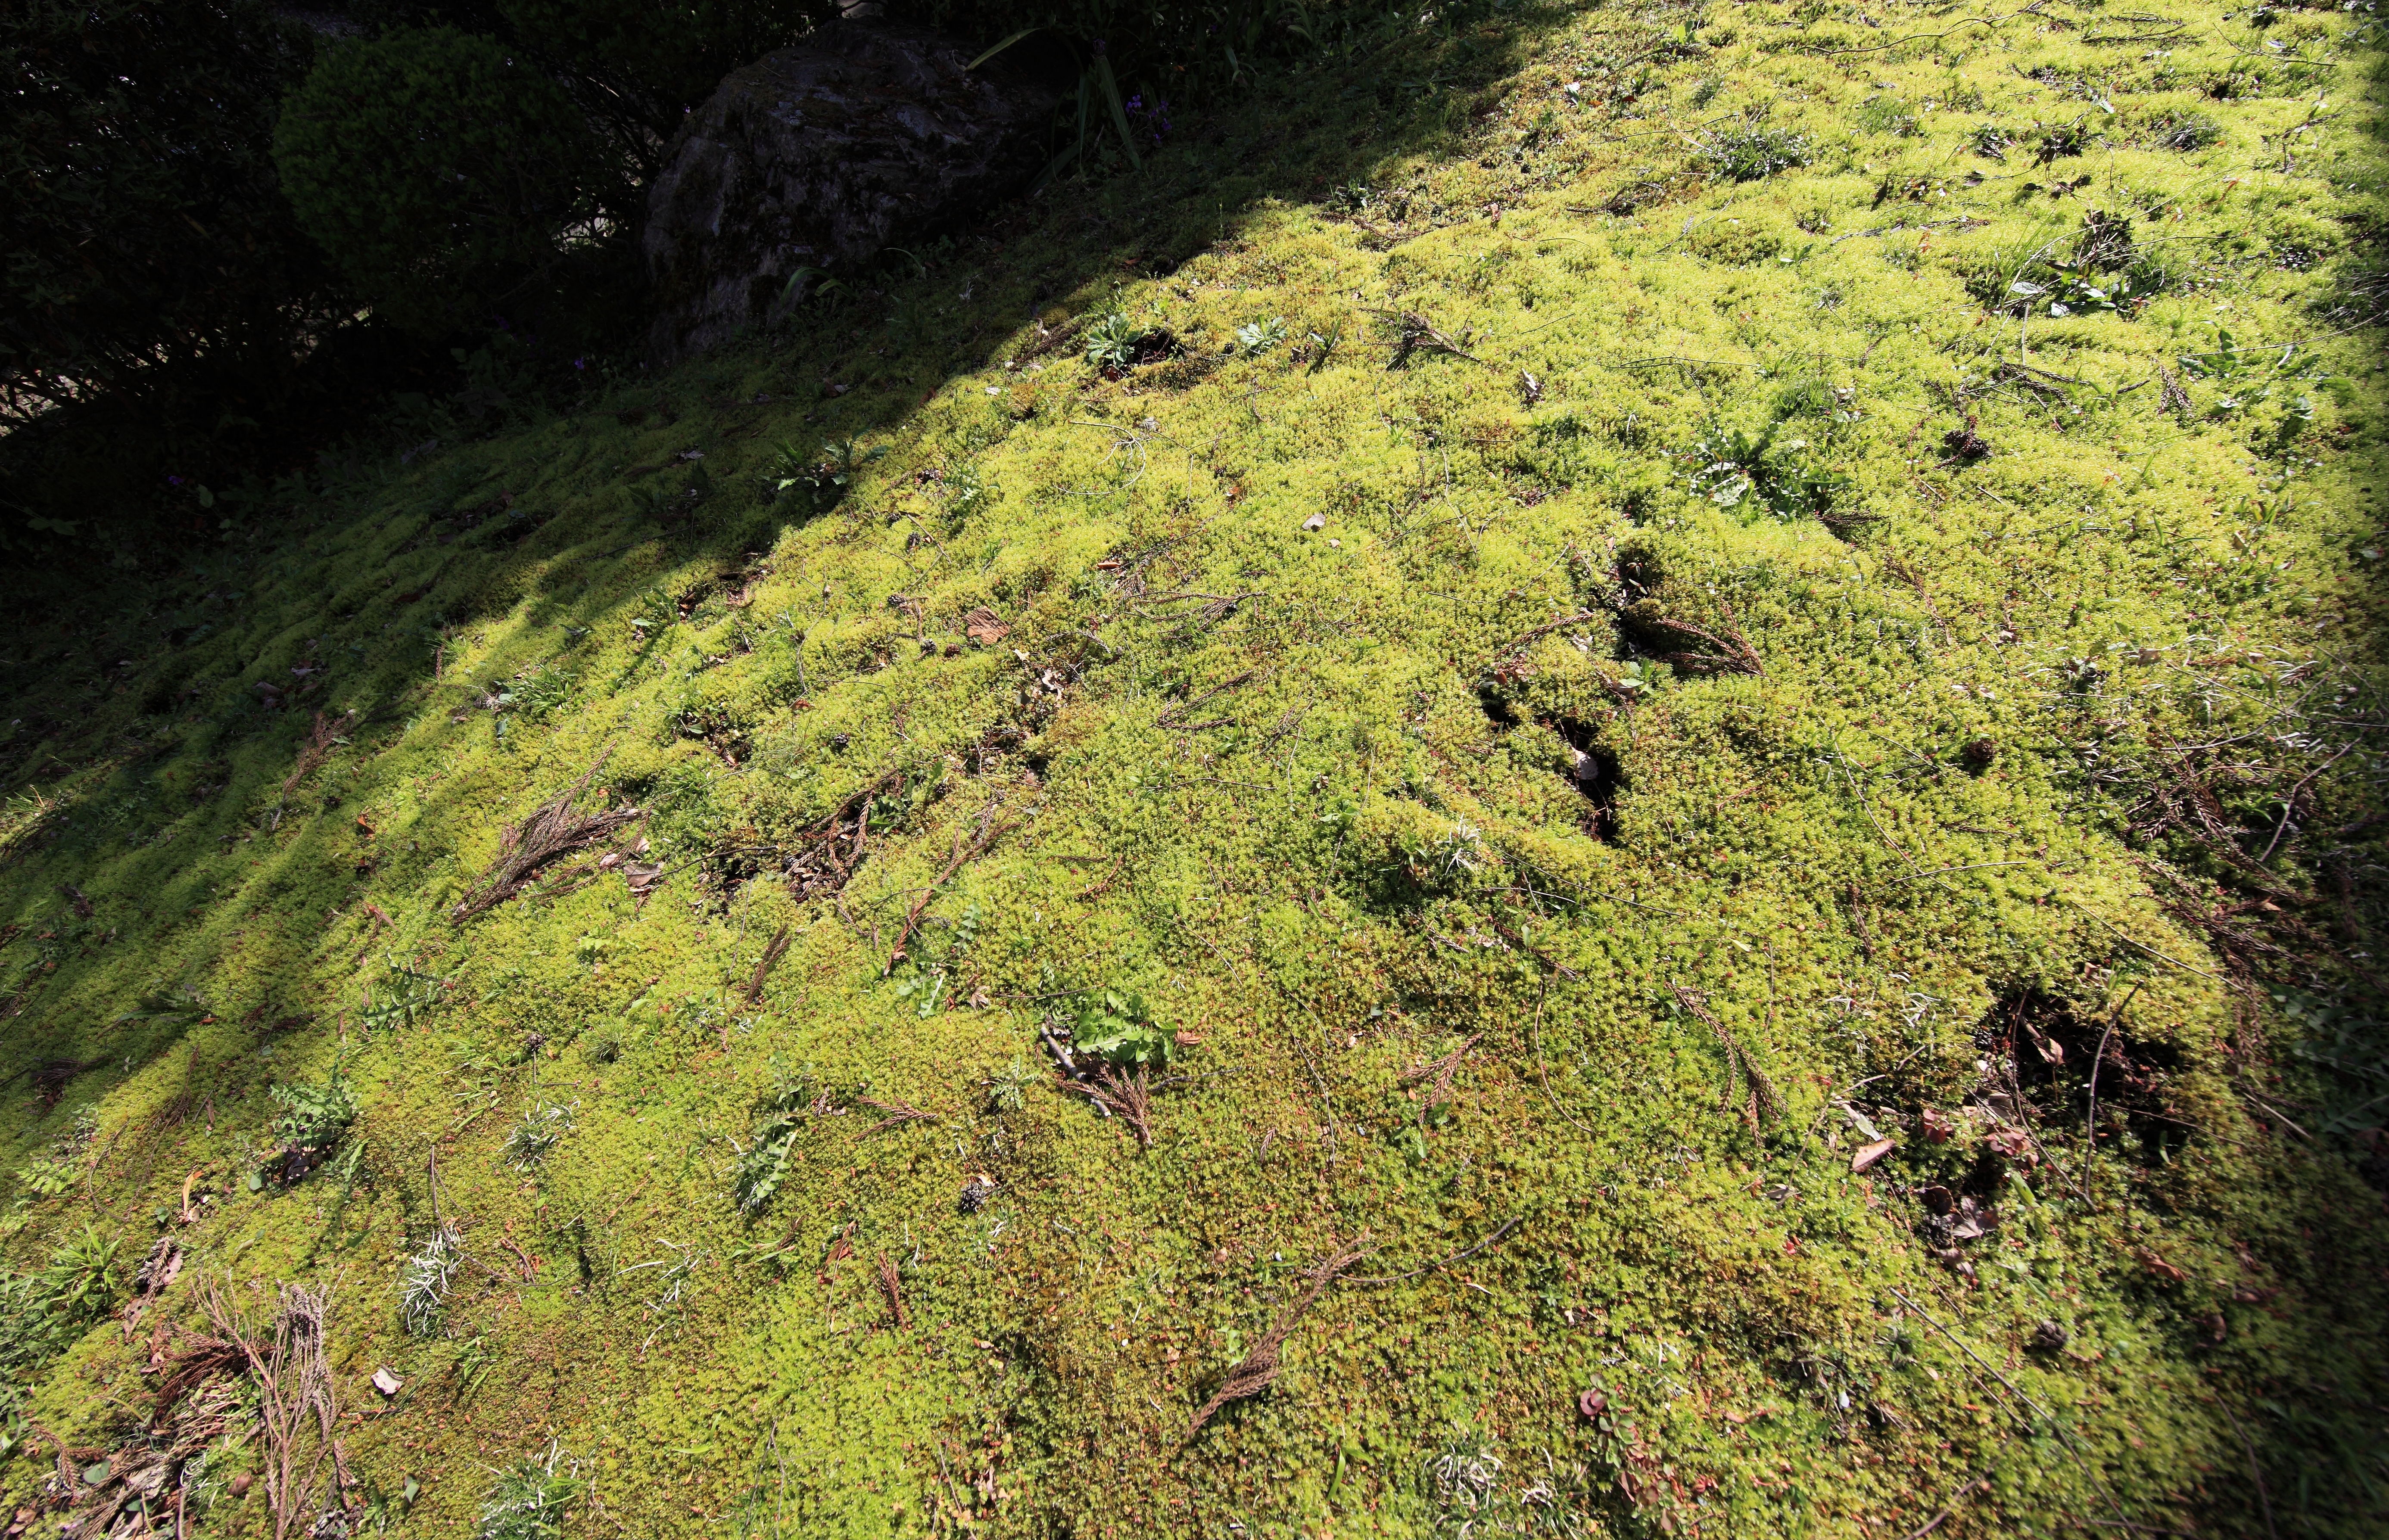
tree, nature, forest, rock, wilderness, plant, leaf, flower, moss, wildlife, stream, green, high, jungle, soil, terrain, flora, cool image, algae, temple, vegetation, rainforest, wetland, 5d, hires, woodland, habitat, i, markii, ecosystem, hi, res, resolution, saitama, chichibu, daienji, tundra, aerial photography, natural environment, land plant, non vascular land plant